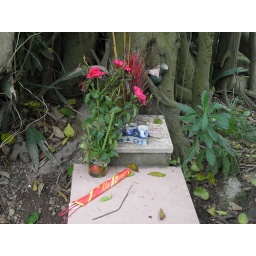
Little shrines pop up everywhere. This one is at the base of a tree outside the National Museum in Hanoi.